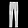
Label: Trouser